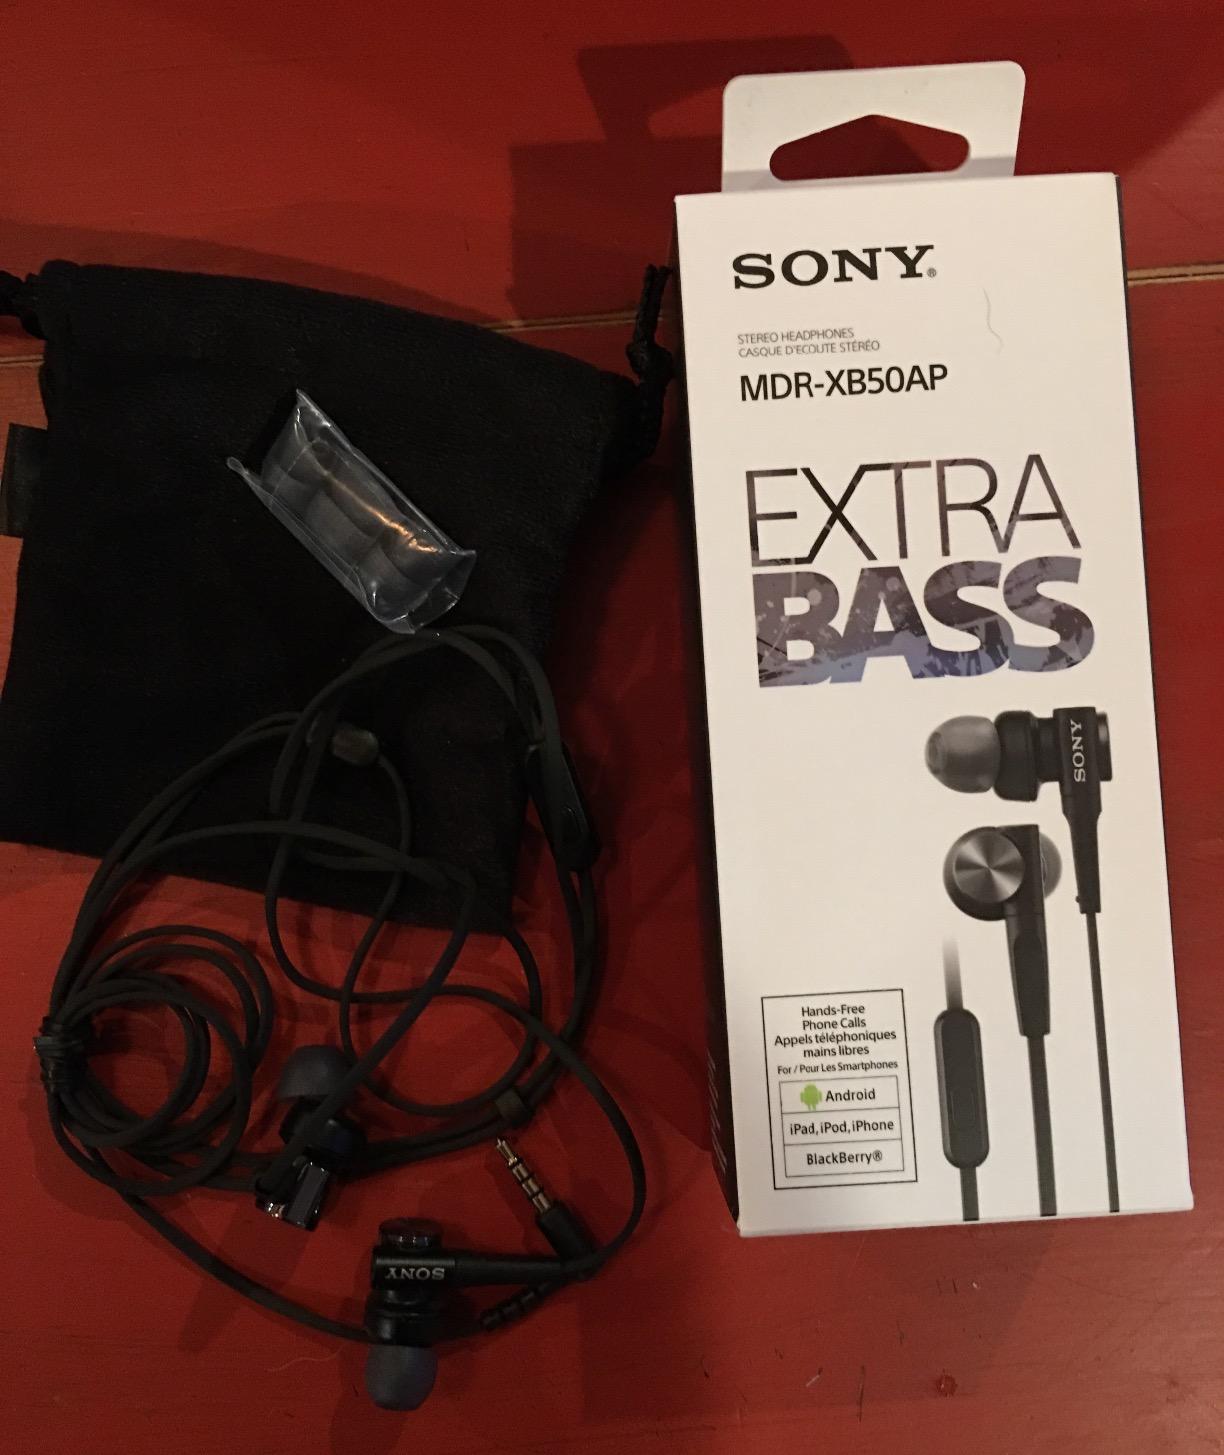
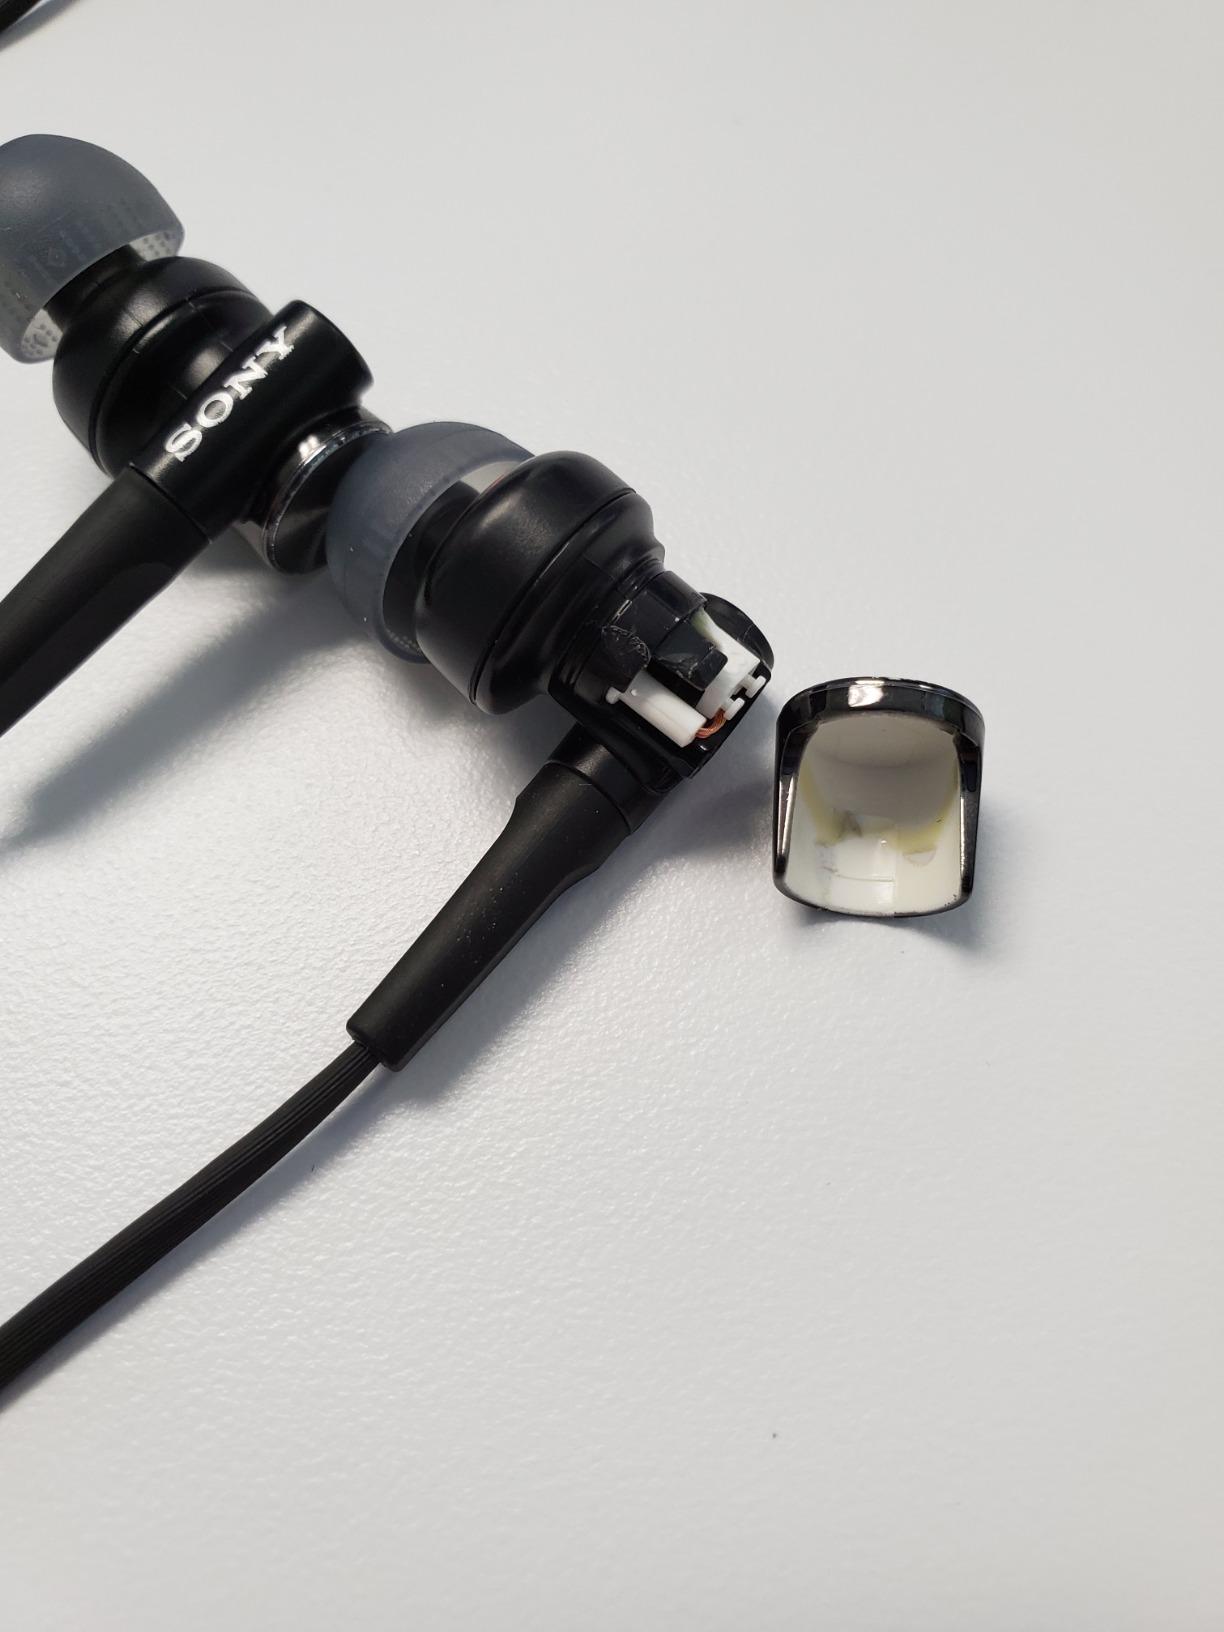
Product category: headphones
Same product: yes